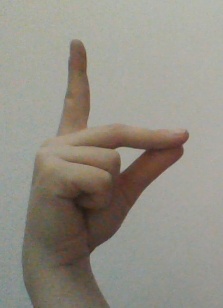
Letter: ta